Wang Yuan (painter)

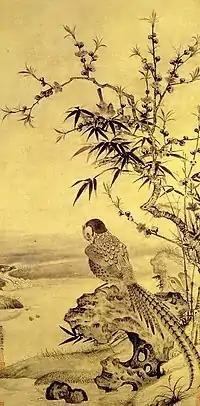
Wang Yuan, "Pheasant and Small Bird with Peach and Bamboo" 山桃锦鸡图. Hanging scroll, ink on paper. Size: 111.9 × 55.7 cm. Palace Museum

Wang Yuan; was a Chinese landscape painter during the Yuan Dynasty (1271–1368). His specific dates of birth and death are not known.